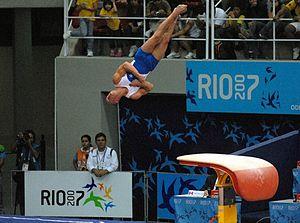
Le saut de cheval est un agrès de gymnastique artistique de 1,35 mètre de hauteur et 1,25 mètre pour les plus jeunes et 40 cm de profondeur. L'engin est commun à la gymnastique artistique féminine et masculine.